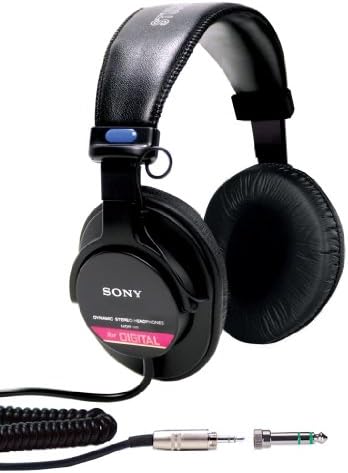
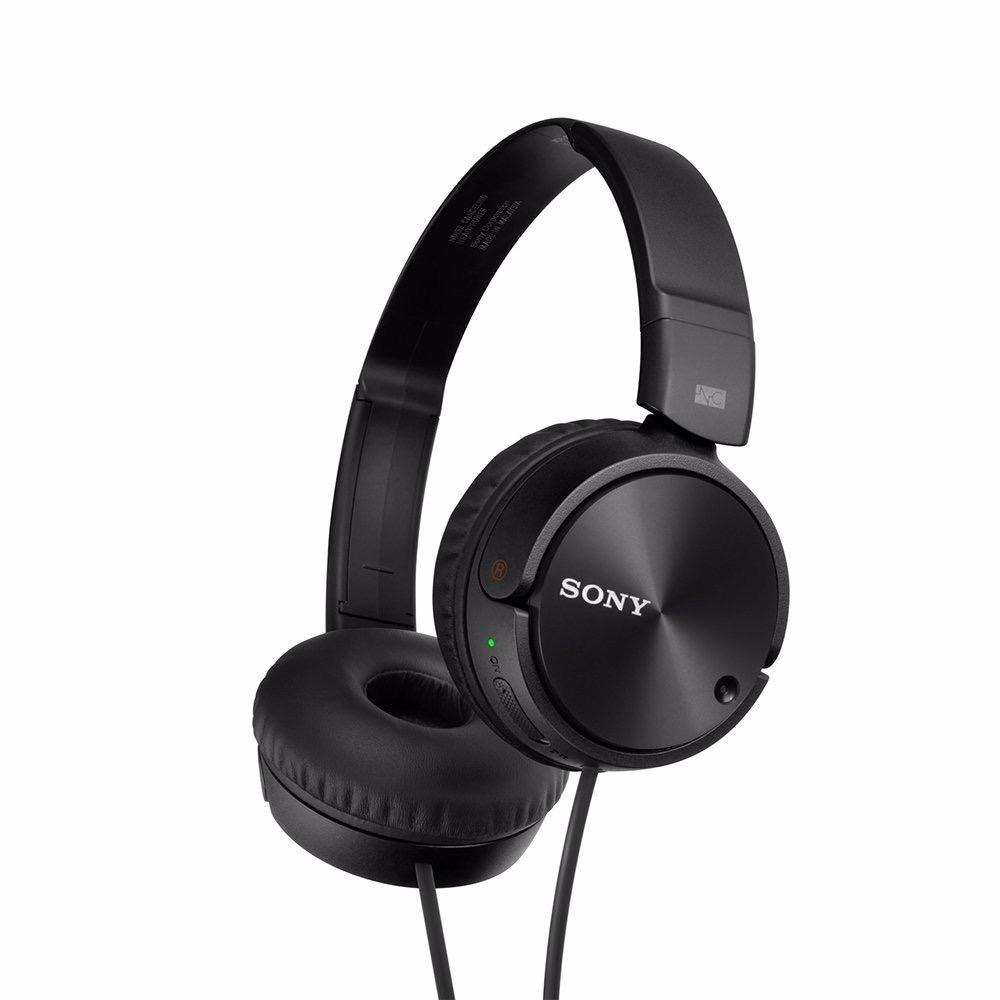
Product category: headphones
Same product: no